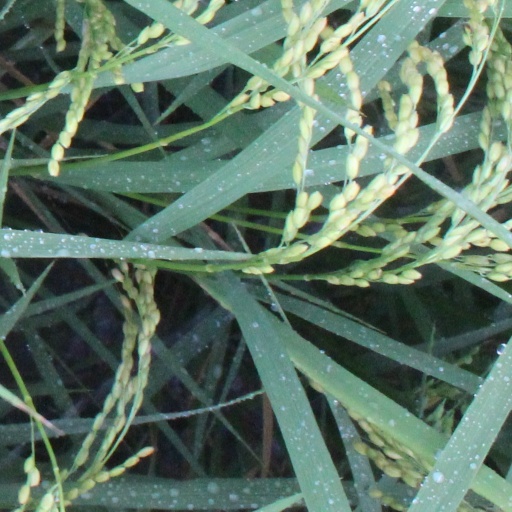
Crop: rice